Ionization energy

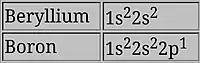
The added electron in boron occupies a p-orbital.

Boron has its last electron in a 2p orbital, which has its electron density further away from the nucleus on average than the 2s electrons in the same shell. The 2s electrons then shield the 2p electron from the nucleus to some extent, and it is easier to remove the 2p electron from boron than to remove a 2s electron from beryllium, resulting in a lower ionization energy for B.